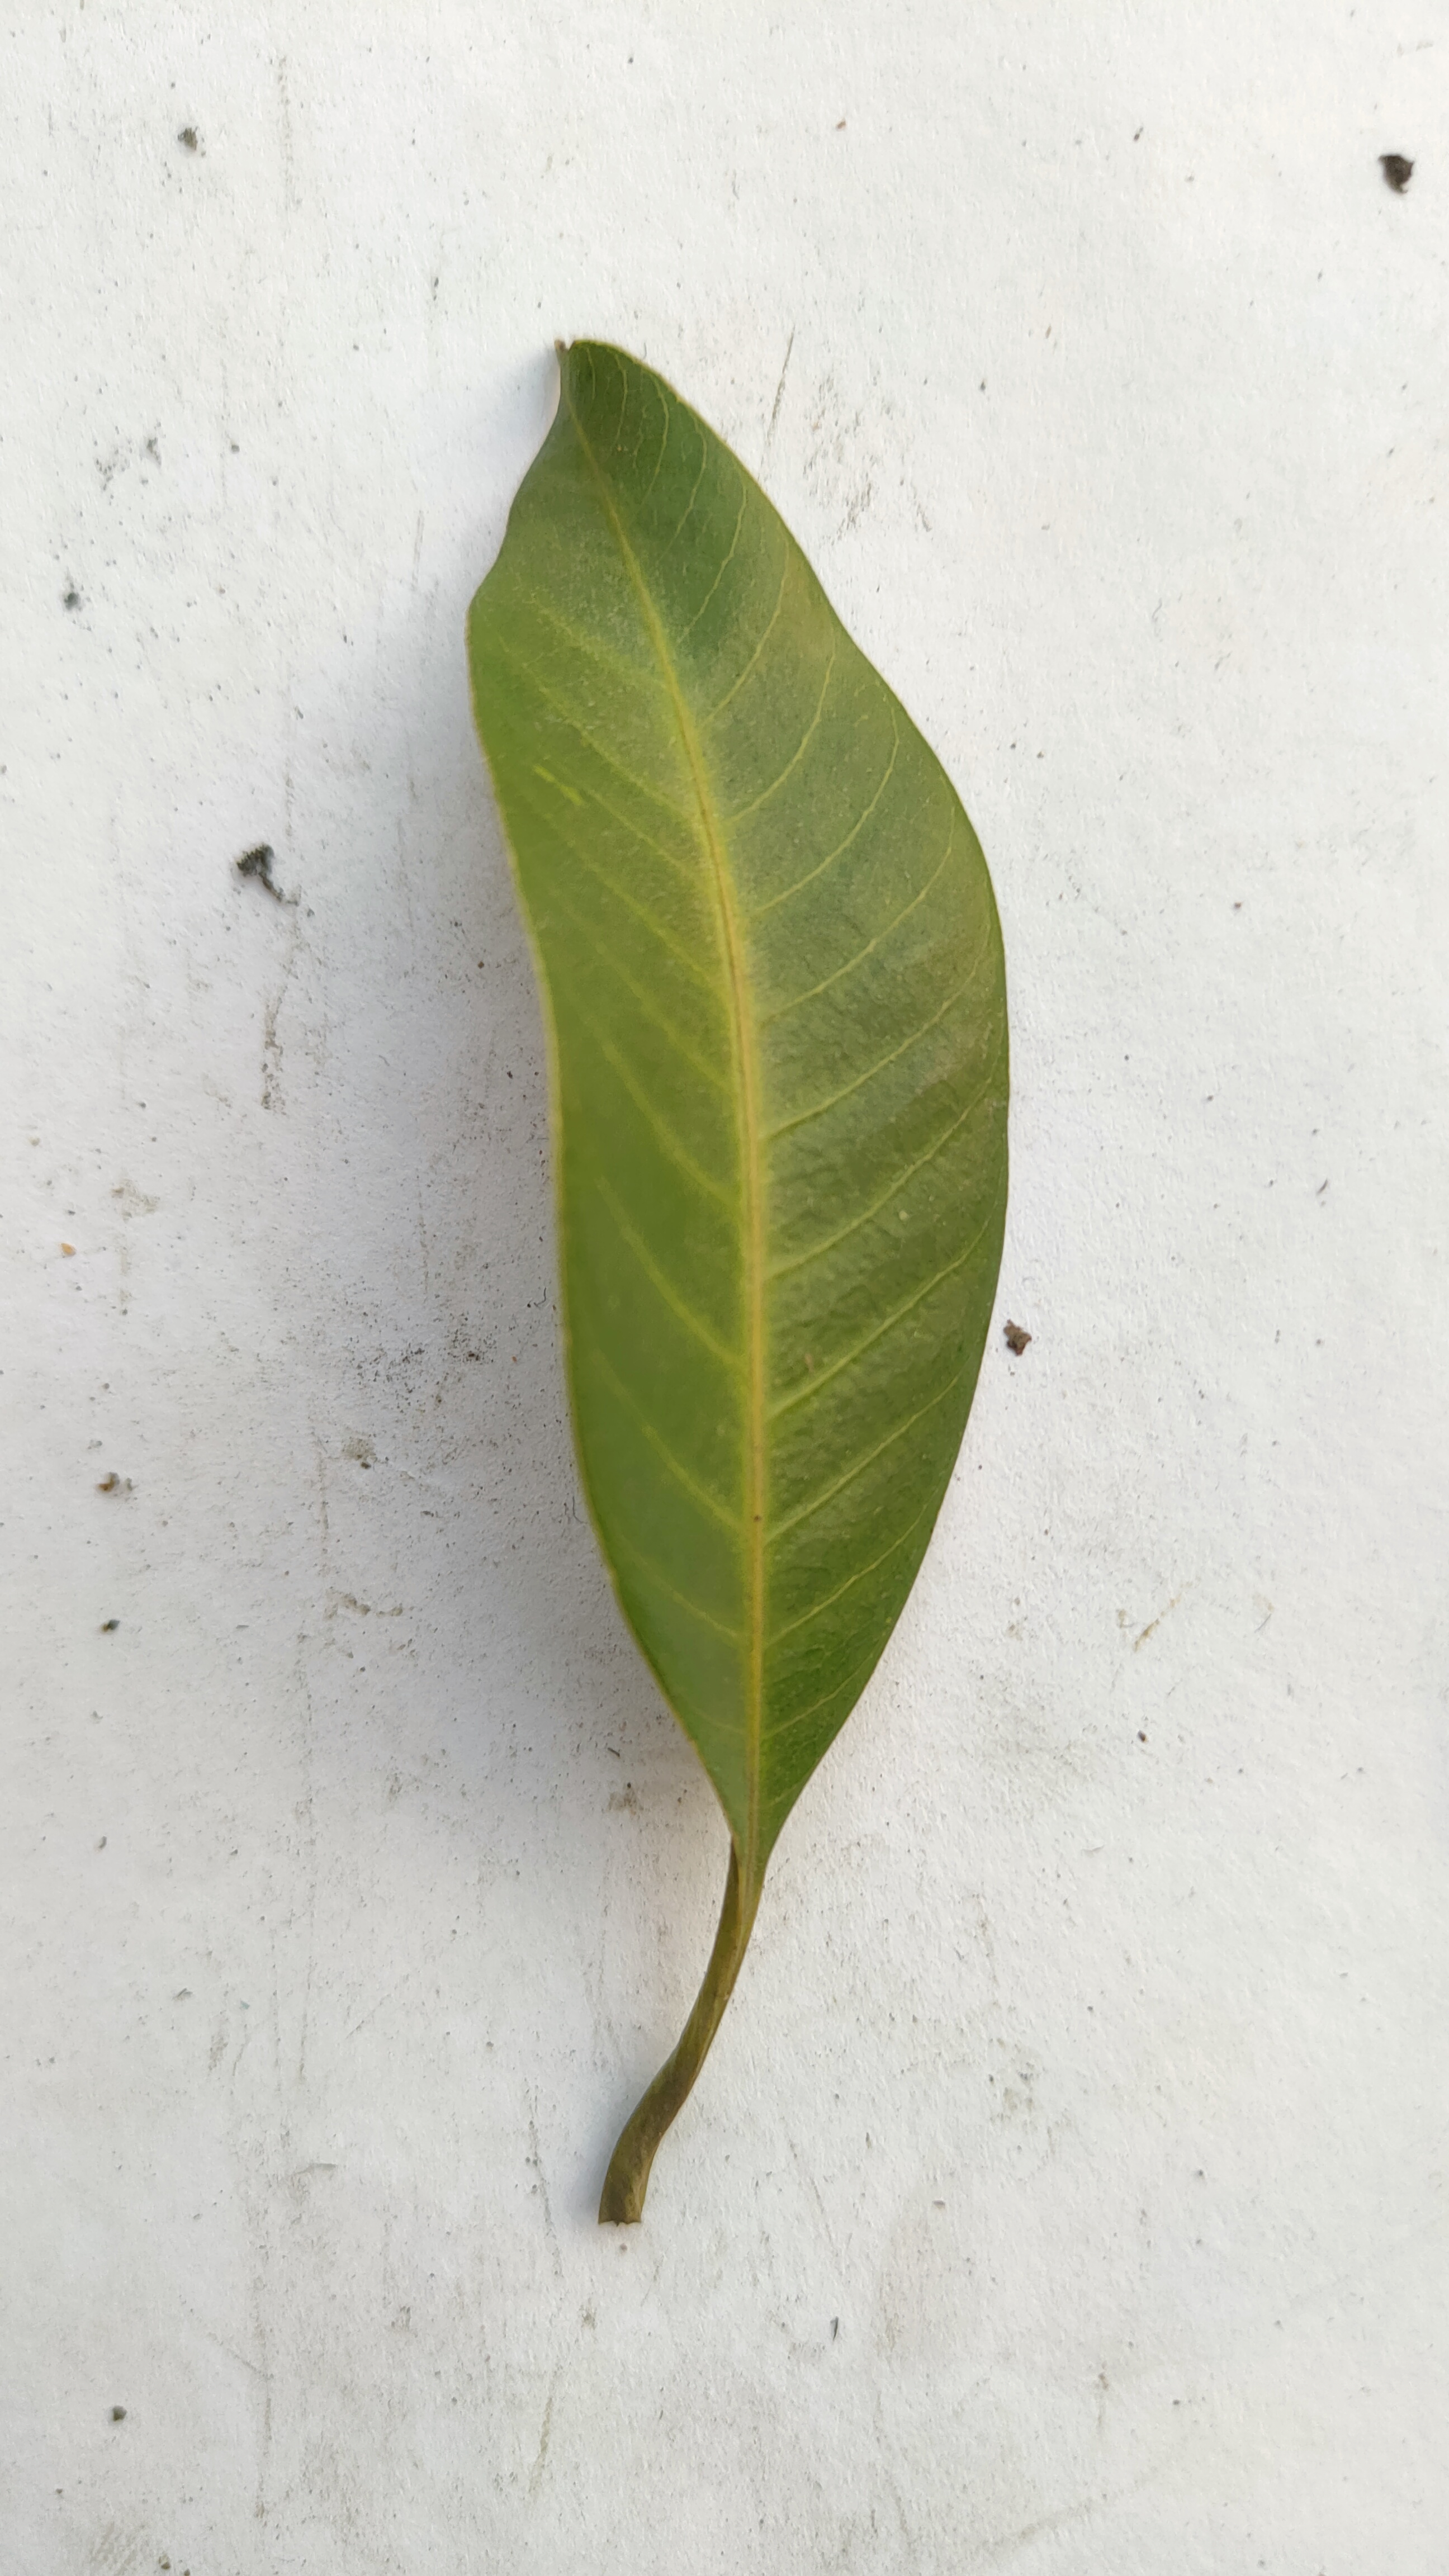
Leaf variety: Mango